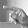
ASL letter: P